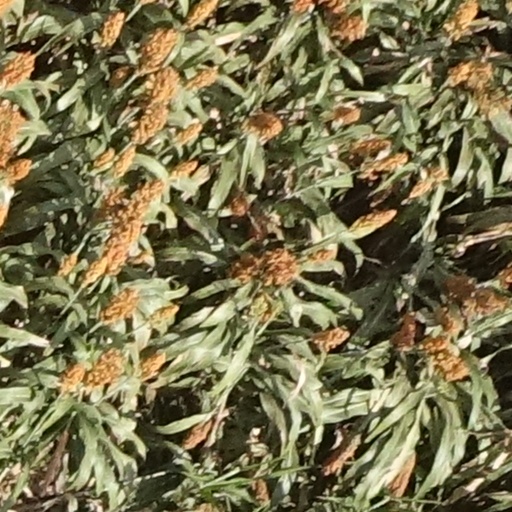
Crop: sorghum